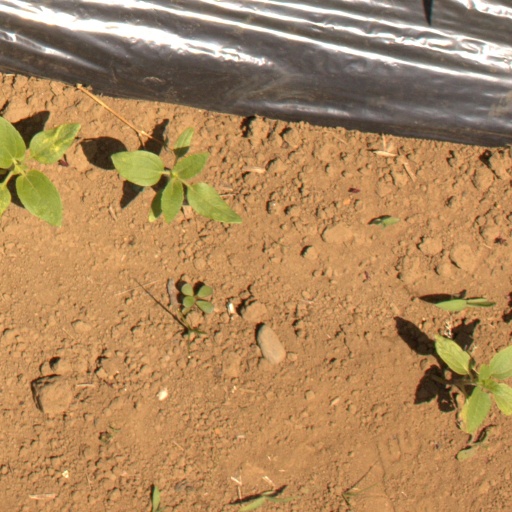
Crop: Jerusalem artichoke